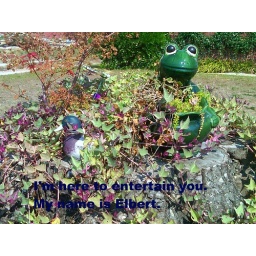
We discovered this friendly frog in a flower bed across from the Elberton post office while visiting Georgia.